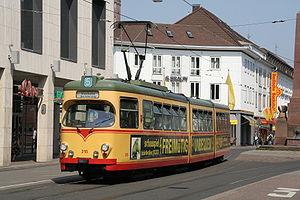
La tramway de Karlsruhe est une partie du réseau de transport public de Karlsruhe, en Allemagne. Il partage ses lignes avec le Tram-Train de Karlsruhe appelé Stadtbahn de Karlsruhe. Le tramway de Karlsruhe comporte 7 lignes dont une ligne de transport scolaire.